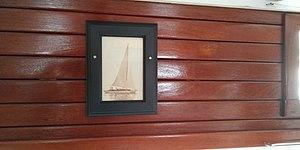
Photo de La Vigie I
Vigie (I) et Vigie (II) sont des voiliers classique en bois, destinés à la course, dessinés et construits dans les années 1950 par l'ingénieur-chimiste Lucien Gauvin. M. Gauvin fut Capitaine, Vice-Commodore et Commodore du Yacht-Club de Québec.